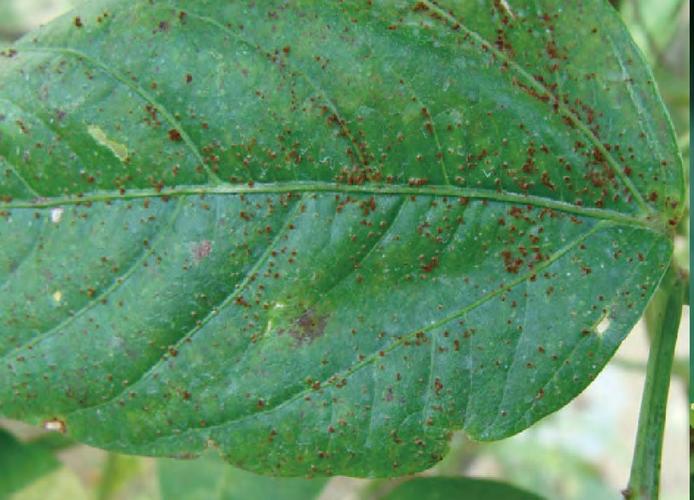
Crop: unknown
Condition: bean_bean_rust